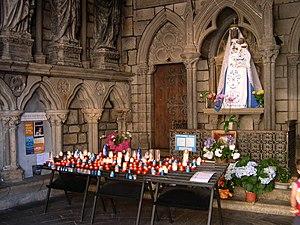
Porche nord et statue Notre-Dame-de-Bon-Secours de la basilique éponyme de Guingamp - Côtes-d'Armor - France This building is classé au titre des Monuments Historiques. It is indexed in the Base Mérimée, a database of architectural heritage maintained by the French Ministry of Culture,